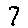
Label: 7